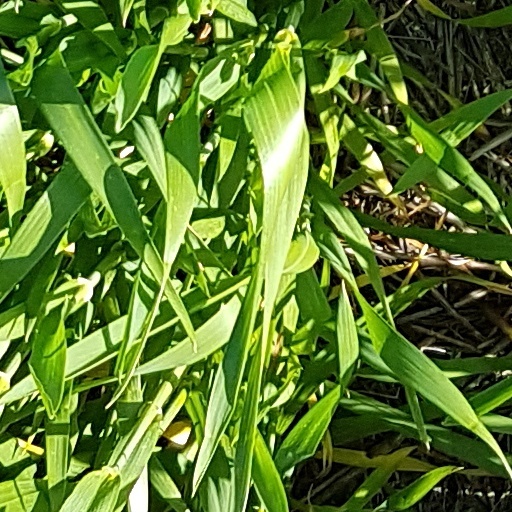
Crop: wheat